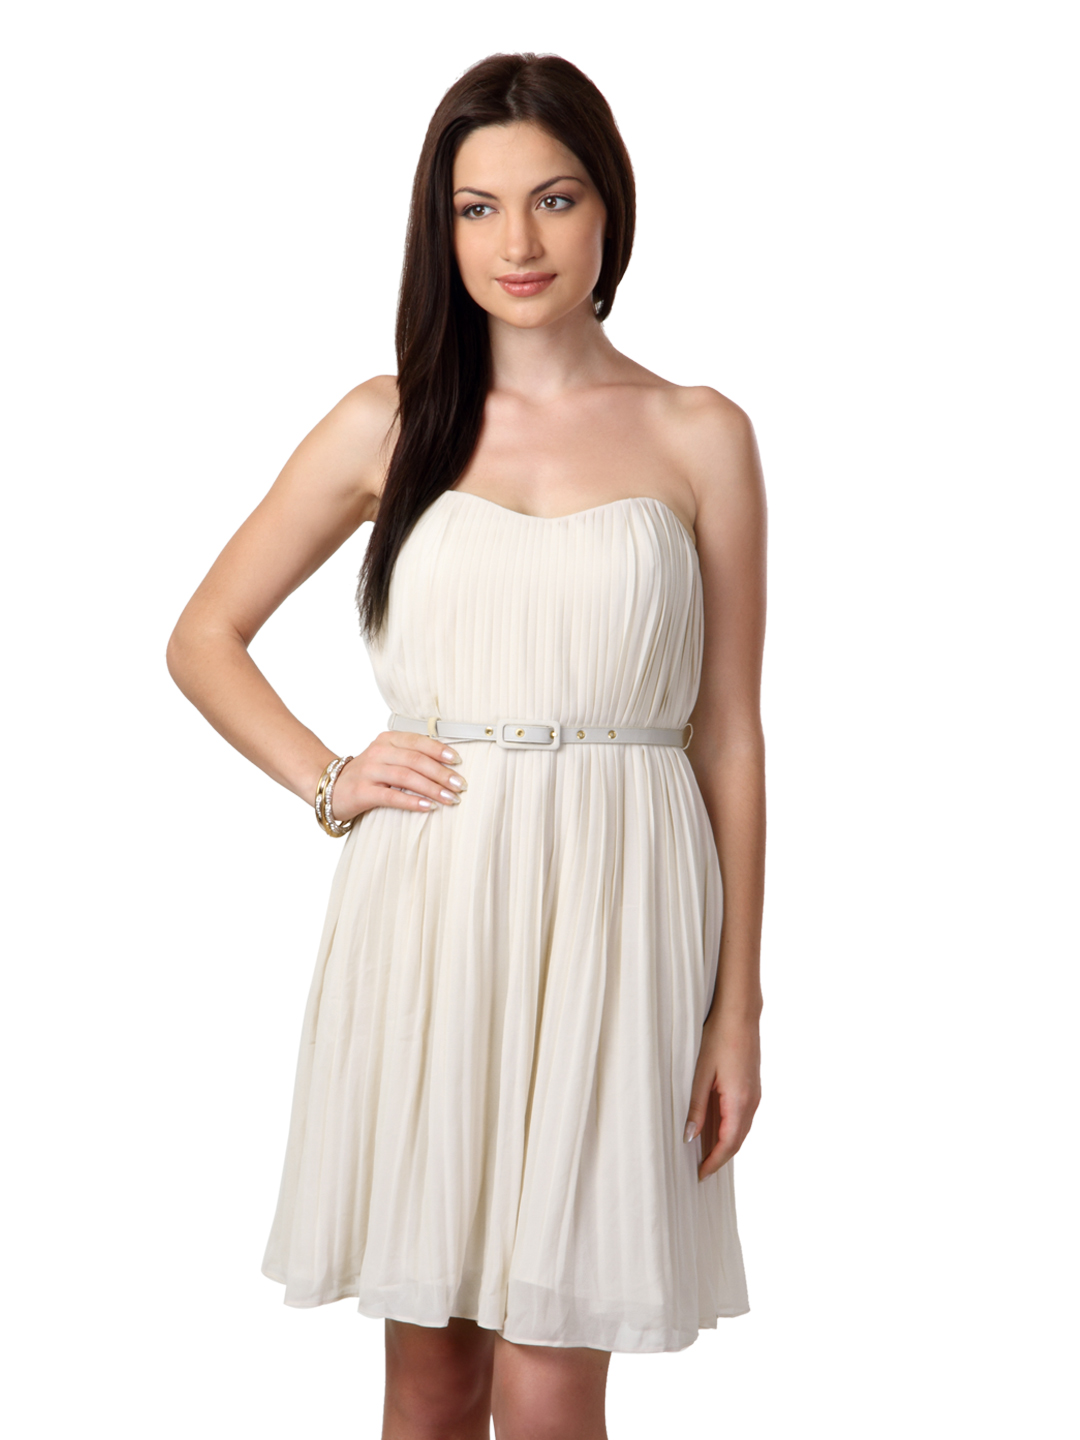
French Connection Women Cream Dress
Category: Apparel / Dress / Dresses
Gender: Women
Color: Cream
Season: Winter 2011
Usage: Casual